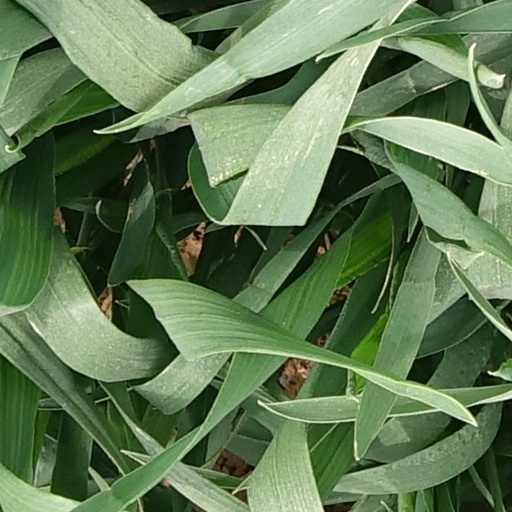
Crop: wheat